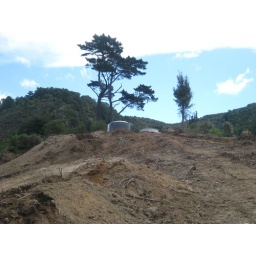
water tanks above house